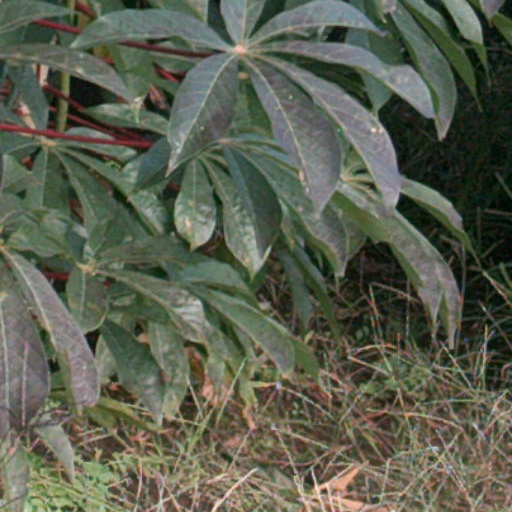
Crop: cassava